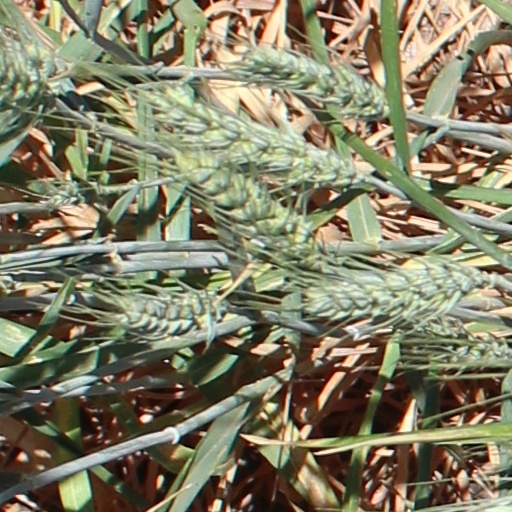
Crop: wheat